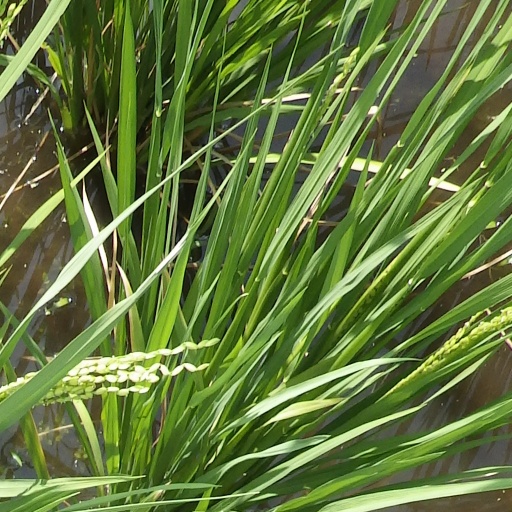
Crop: rice